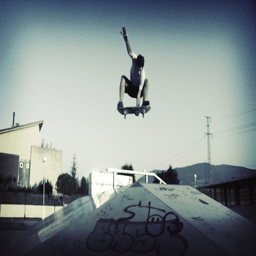
A person is high in the air on top of a skateboard.
A skateboarder holds on while performing a jump.
A man doing a jump on a skateboard over the top of a ramp that has graffiti writing on it.
A person on a skateboard does an air trick.
A guy up in the air holding onto his skate board.